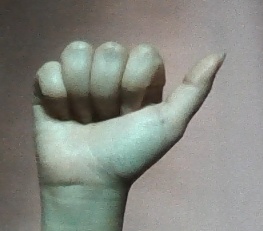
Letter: dhad